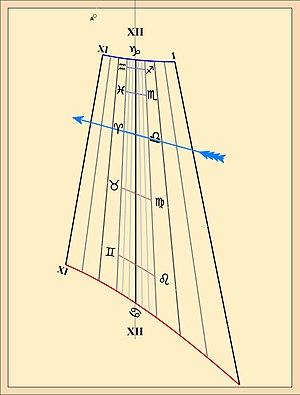
Dessin de la table d'une méridienne obtenu à partir du logiciel Shadows.
En gnomonique, une méridienne est un instrument ou une construction permettant de repérer l'instant précis du midi solaire. Cette saisie s'effectue à partir de l'ombre de l'extrémité d'un style qui traverse une ligne méridienne, trace du méridien, sur un support le plus souvent vertical ou horizontal. C'est en quelque sorte un cadran solaire réduit à sa plus simple expression.